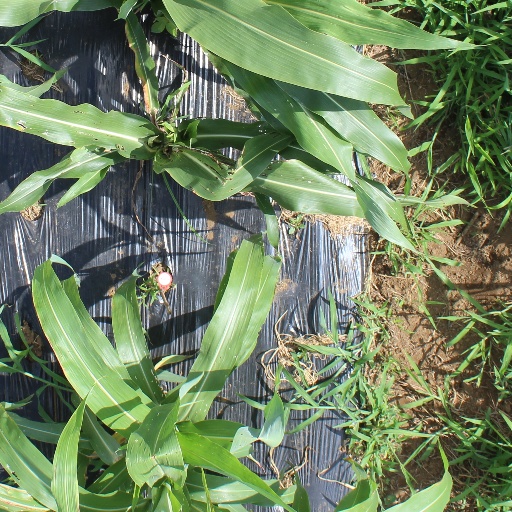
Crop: sorghum